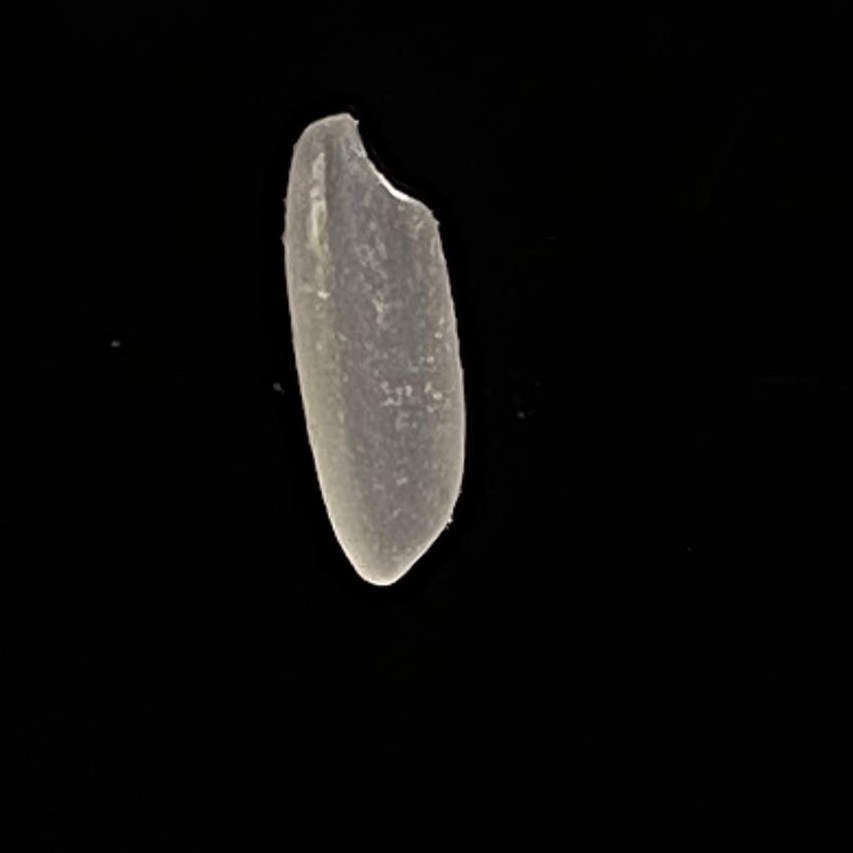
Rice variety: Katarivog